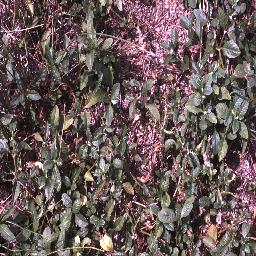
Label: negative